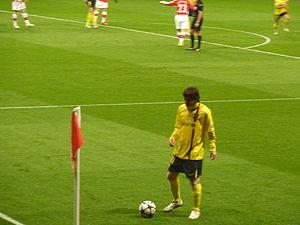
Photographie de Lionel Messi durant le match qui oppose le FC Barcelone au Arsenal FC le 31 mars 2010, match comptant pour les quarts de finale de Ligue des champions de l'UEFA 2009-2010